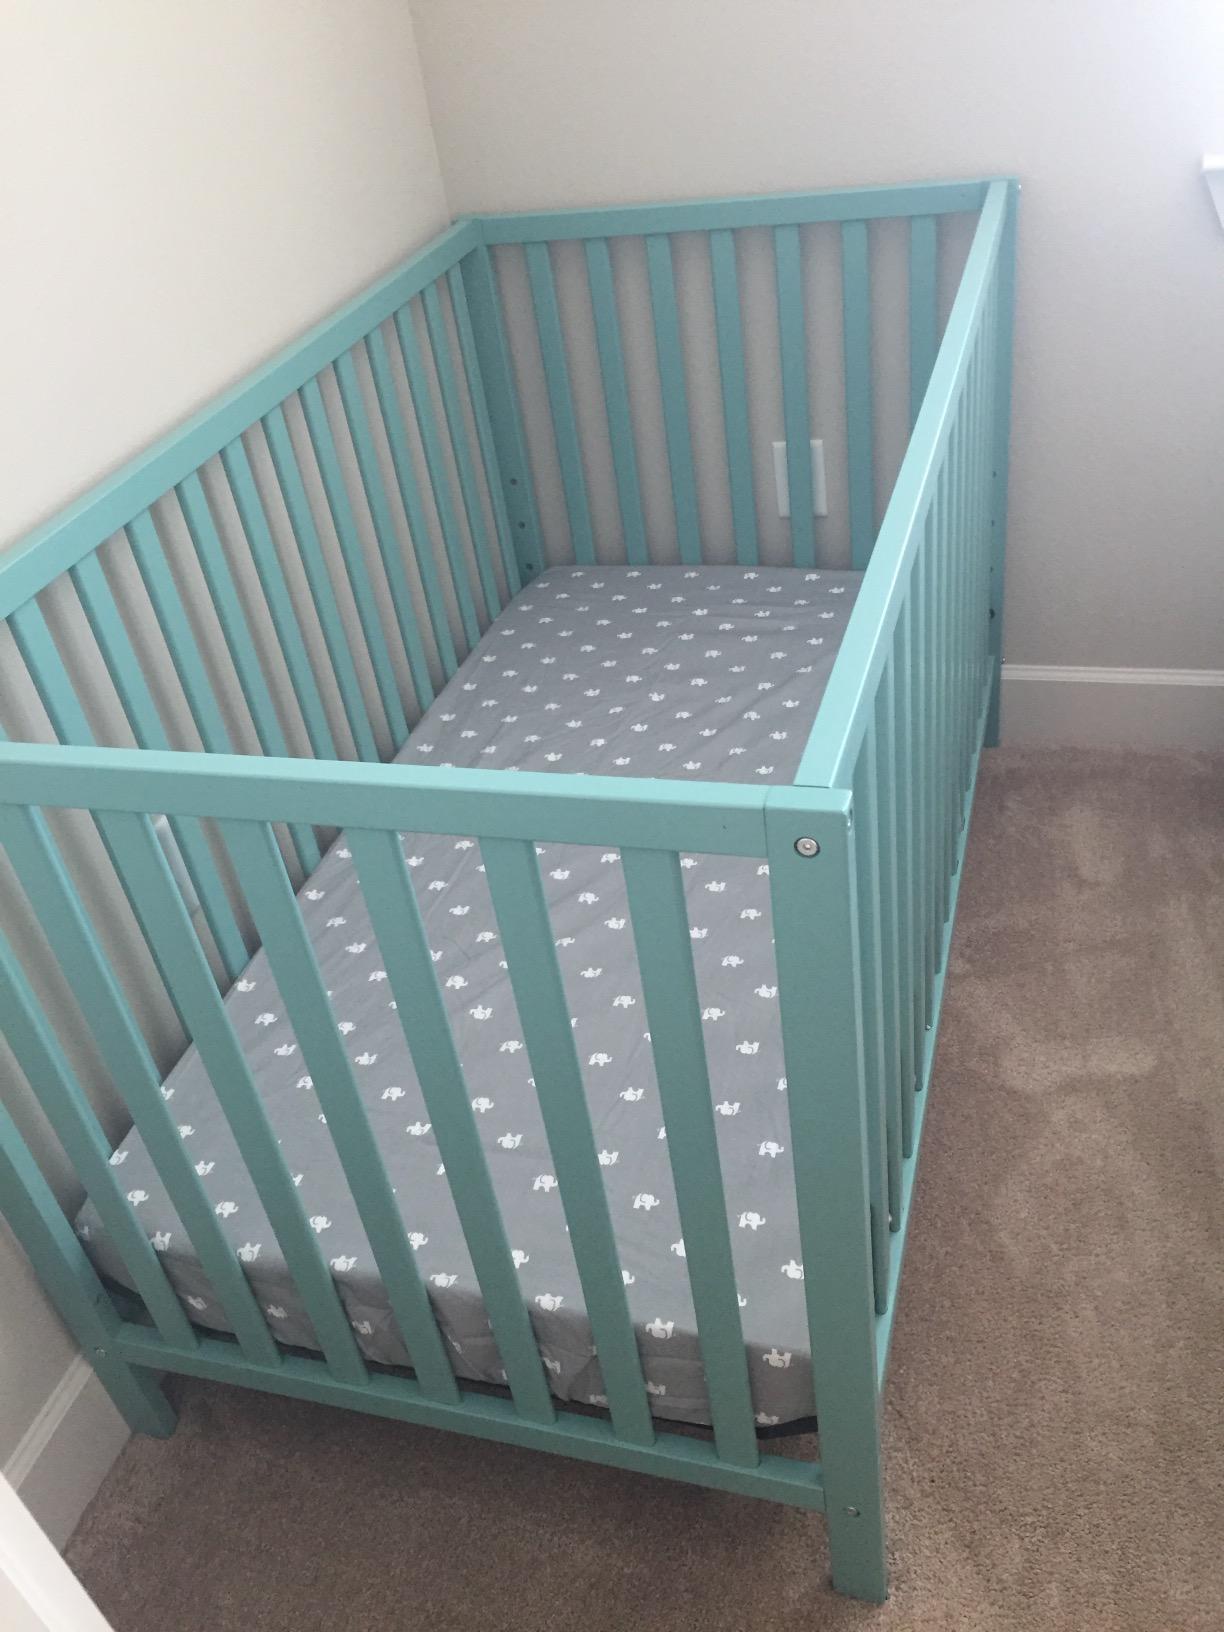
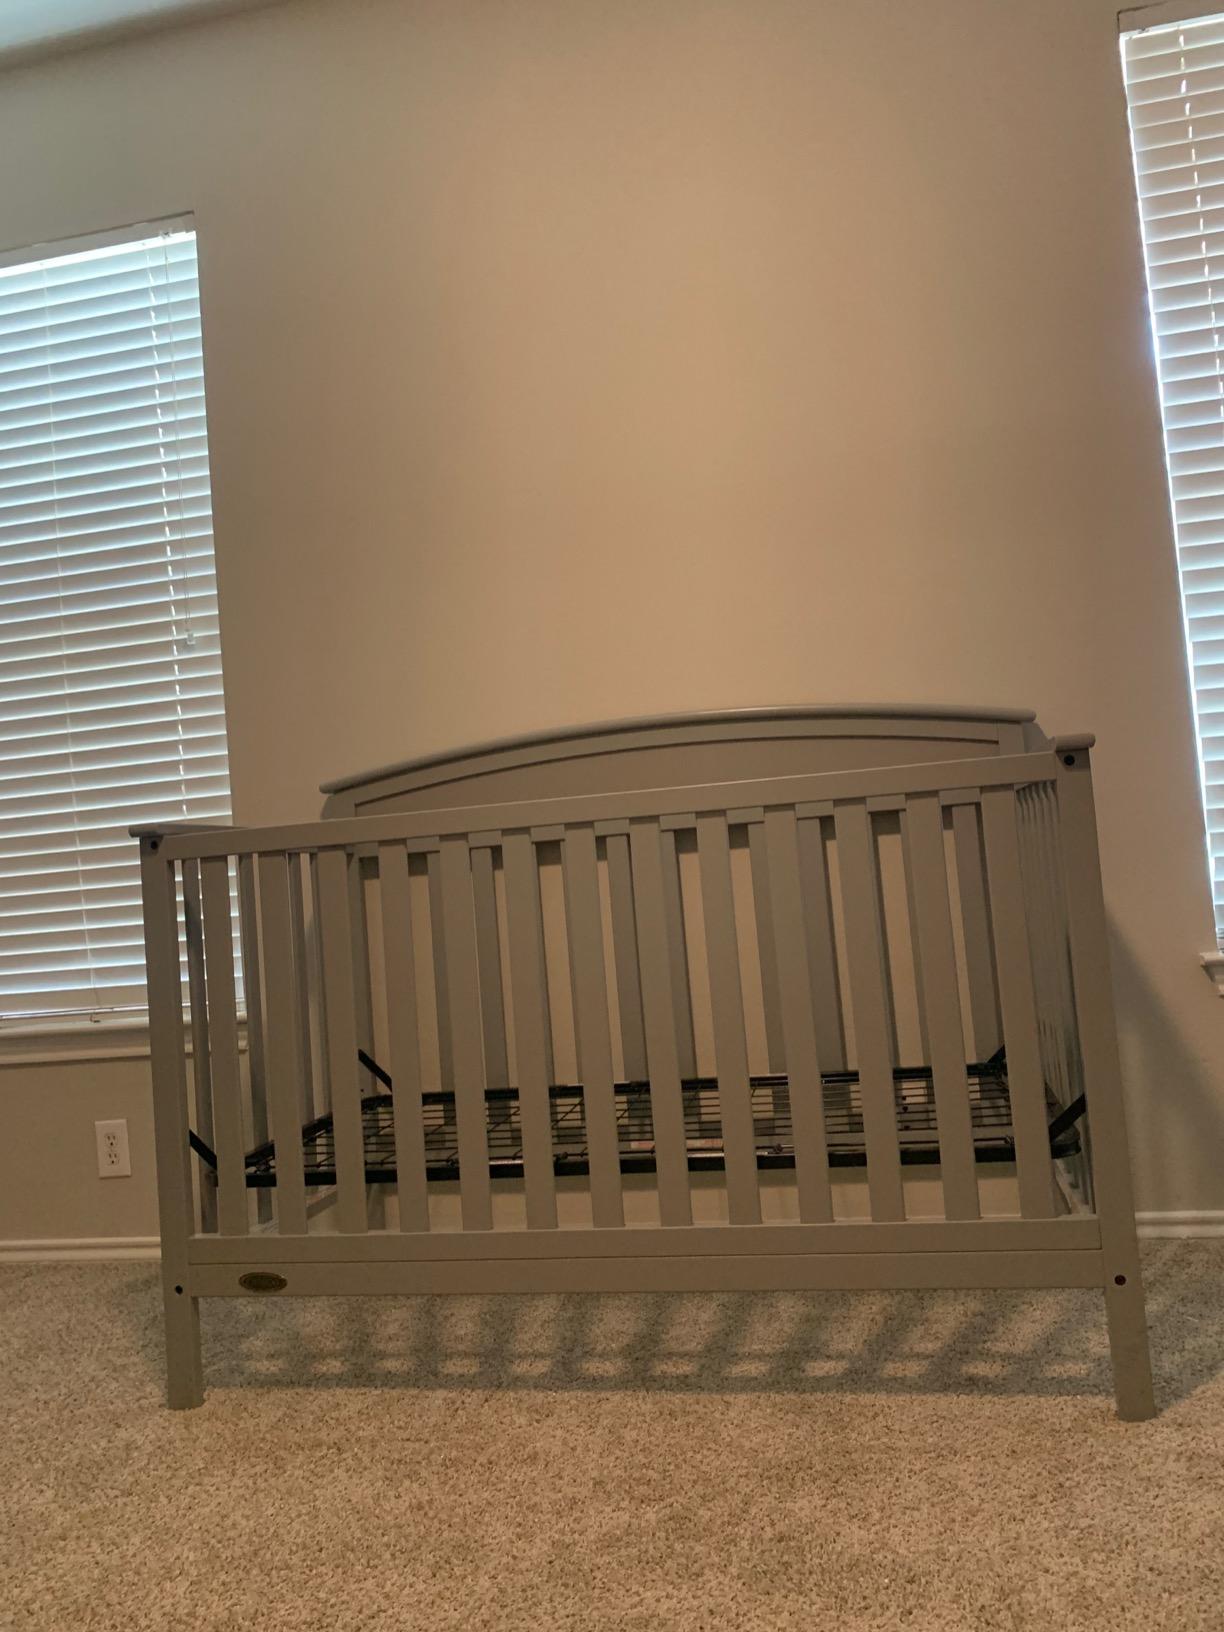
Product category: products_crib
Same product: no